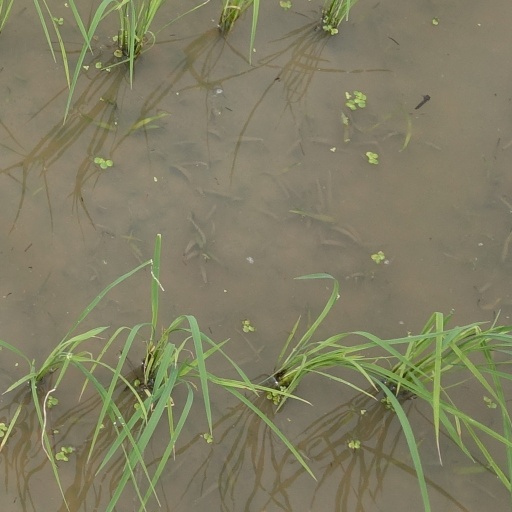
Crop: rice